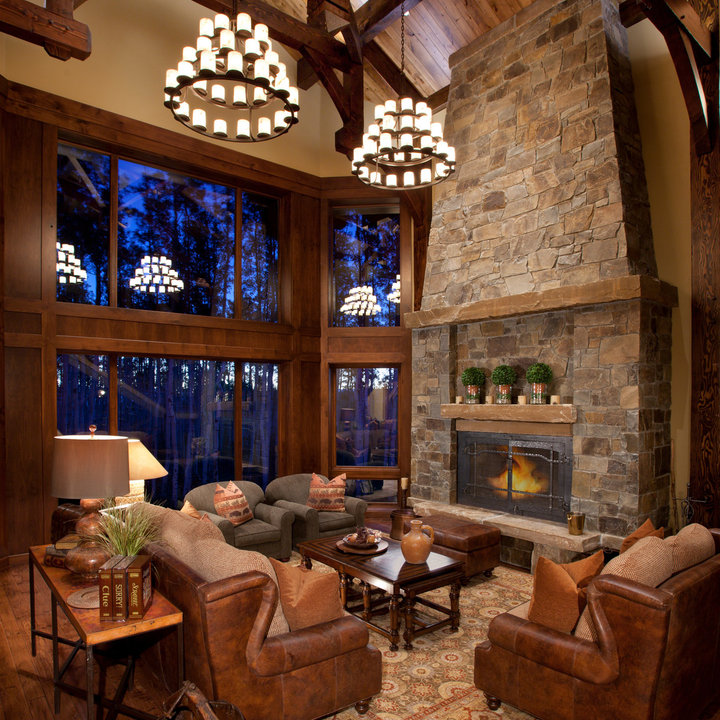
Style: Rustic